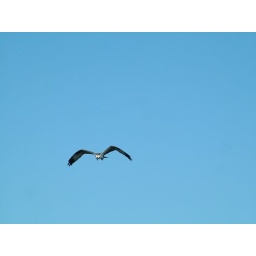
osprey flying in the sky